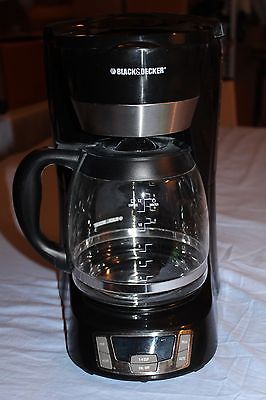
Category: coffee maker